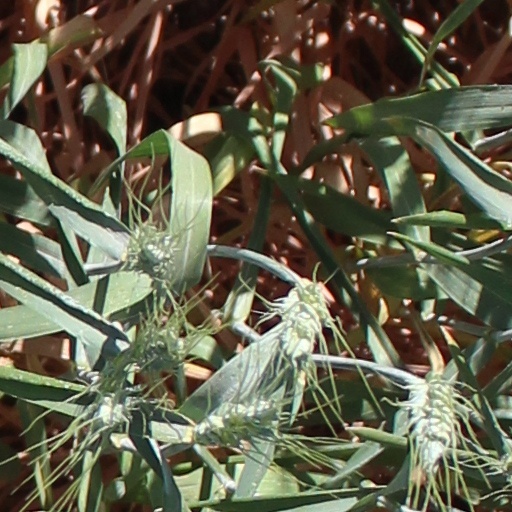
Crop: wheat